Kaja Grobelna

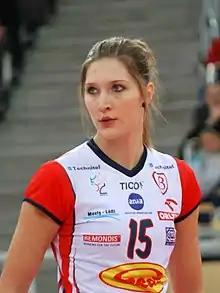

Kaja Grobelna (born 4 January 1995 in Radom) is a Belgian volleyball player of Polish origin, playing as an opposite spiker.